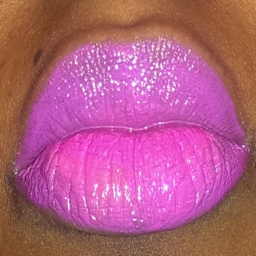
the purple is more obvious with the flash